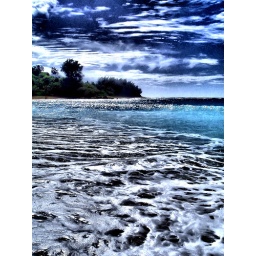
the water was sooooo blue at this beach. i know this one is a little over done but i couldn't resist.